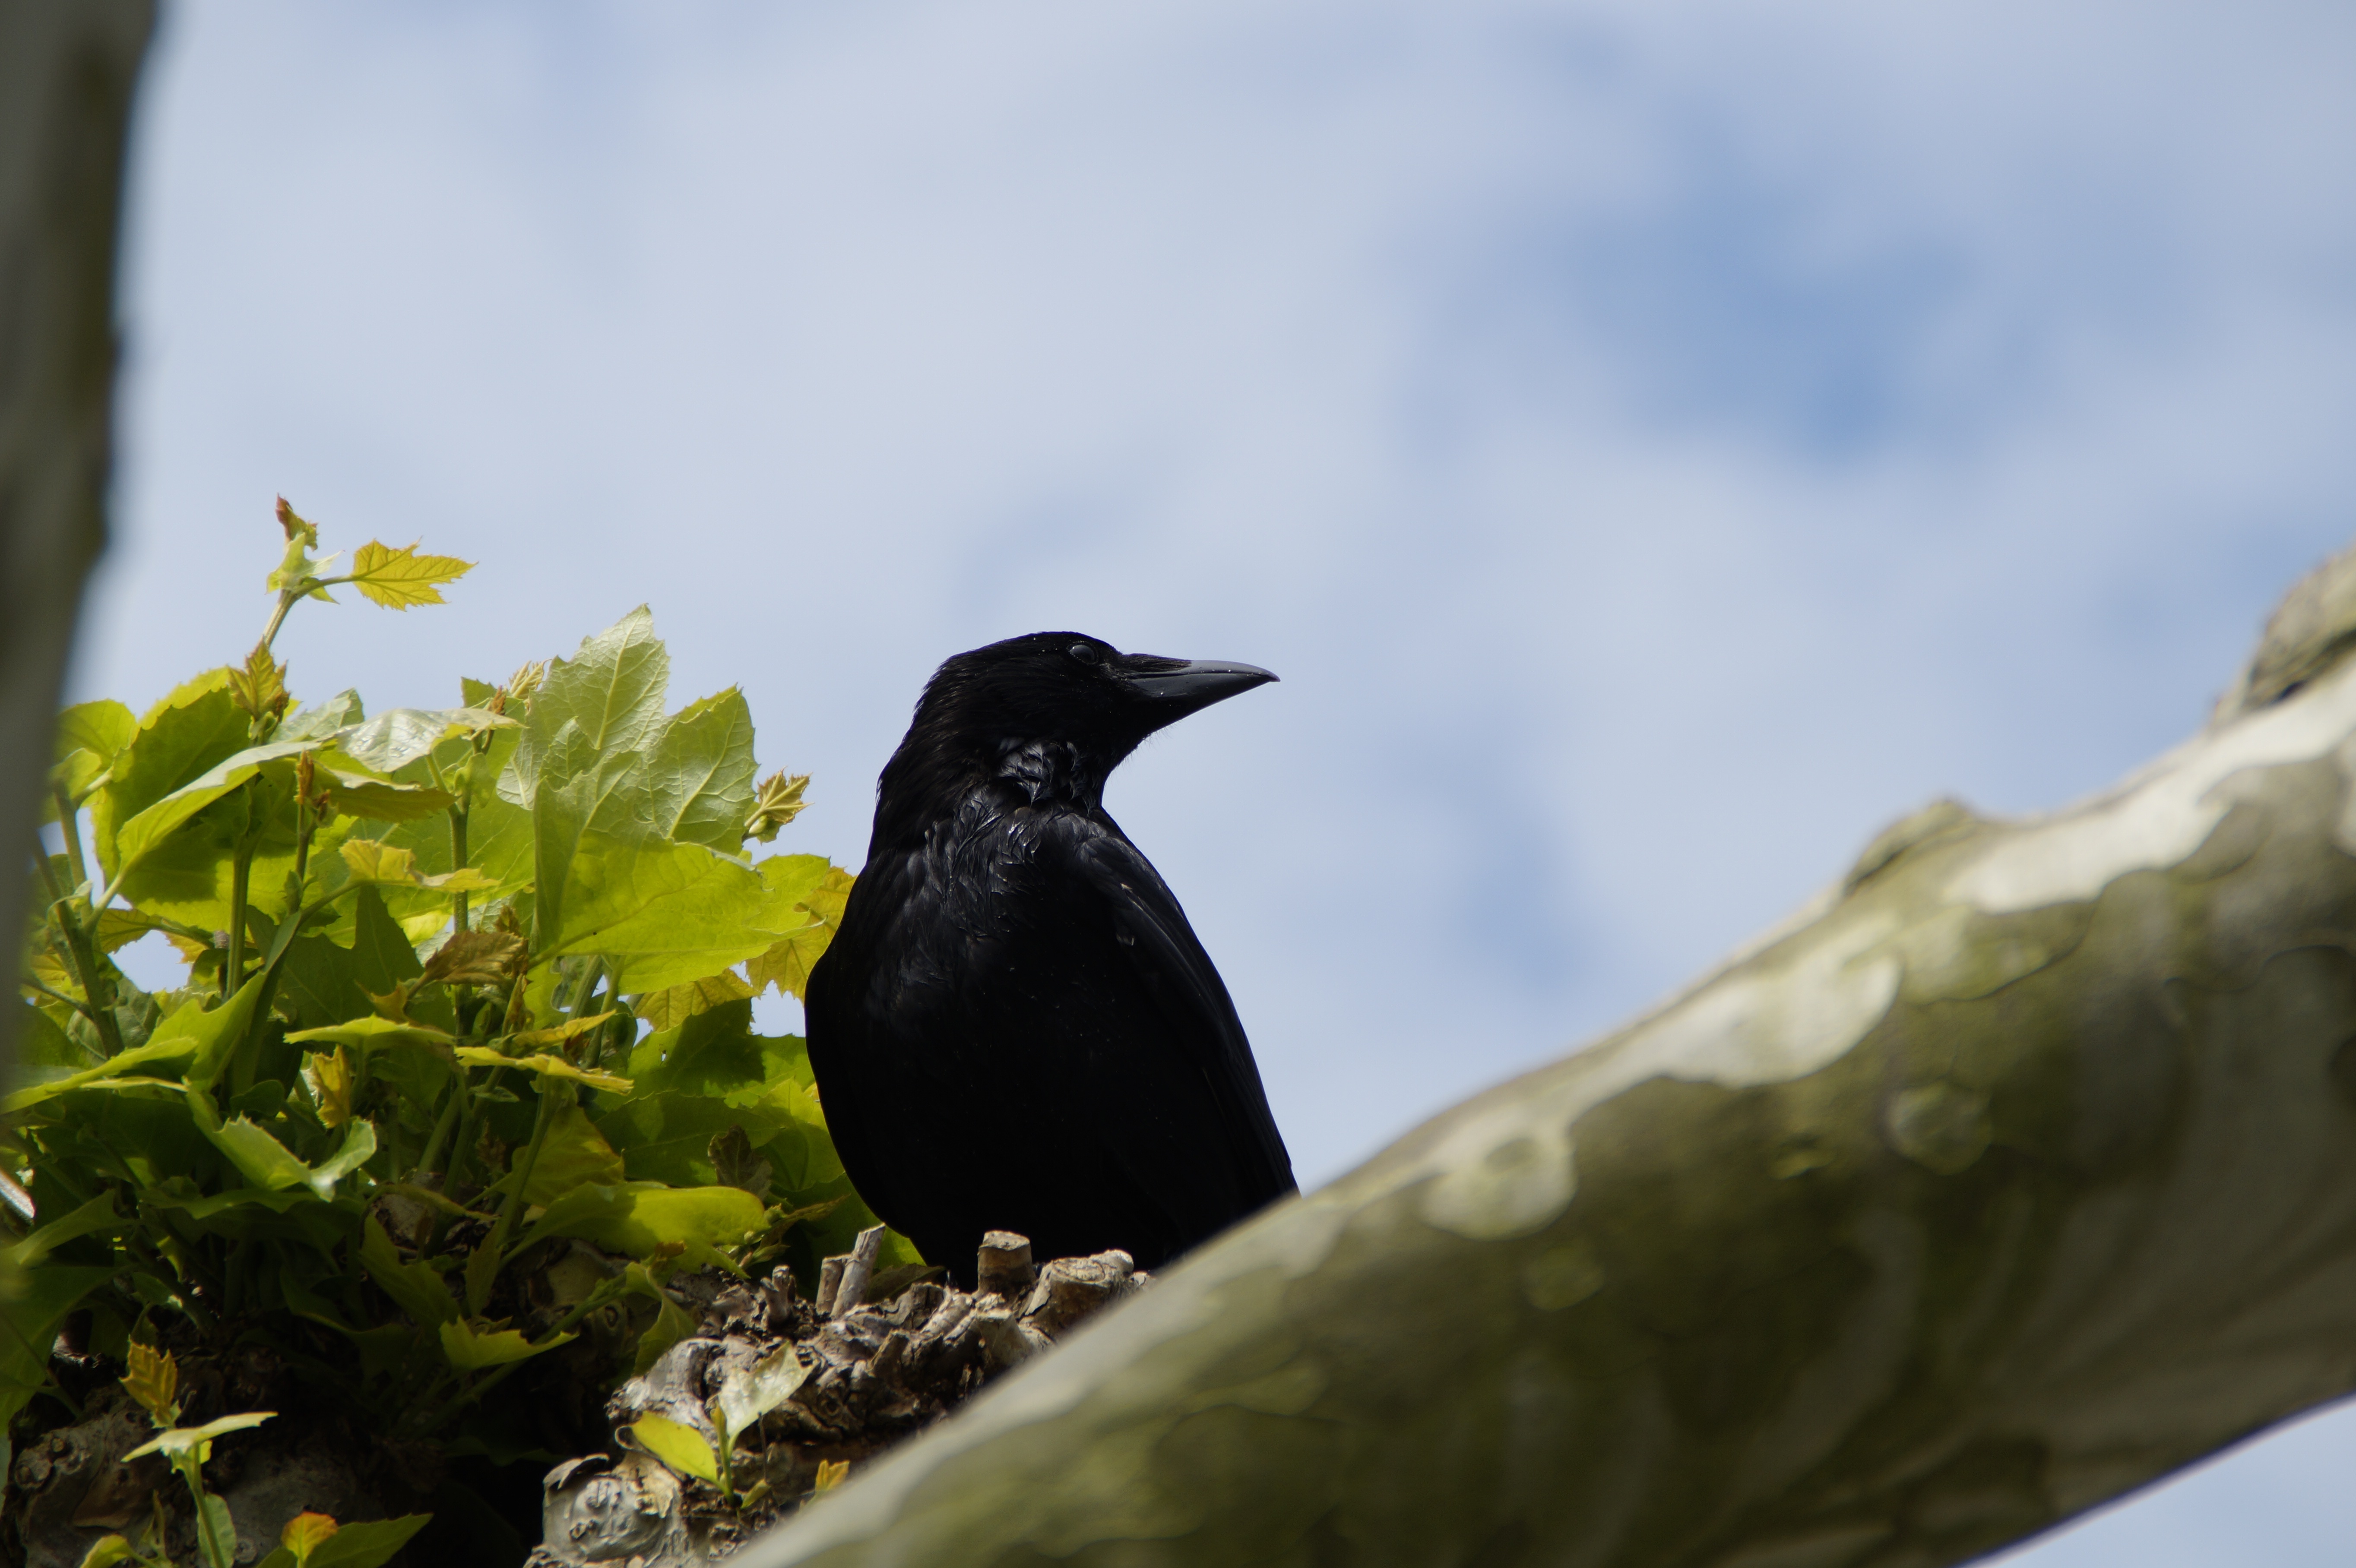
tree, nature, bird, sky, flower, plane, wildlife, beak, black, fauna, crow, sit, vertebrate, raven, bill, blackbird, raven bird, carrion crow, perching bird, unlucky wretch, crow like bird